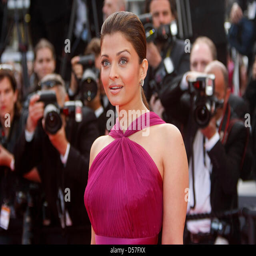
actor arrives for the premiere